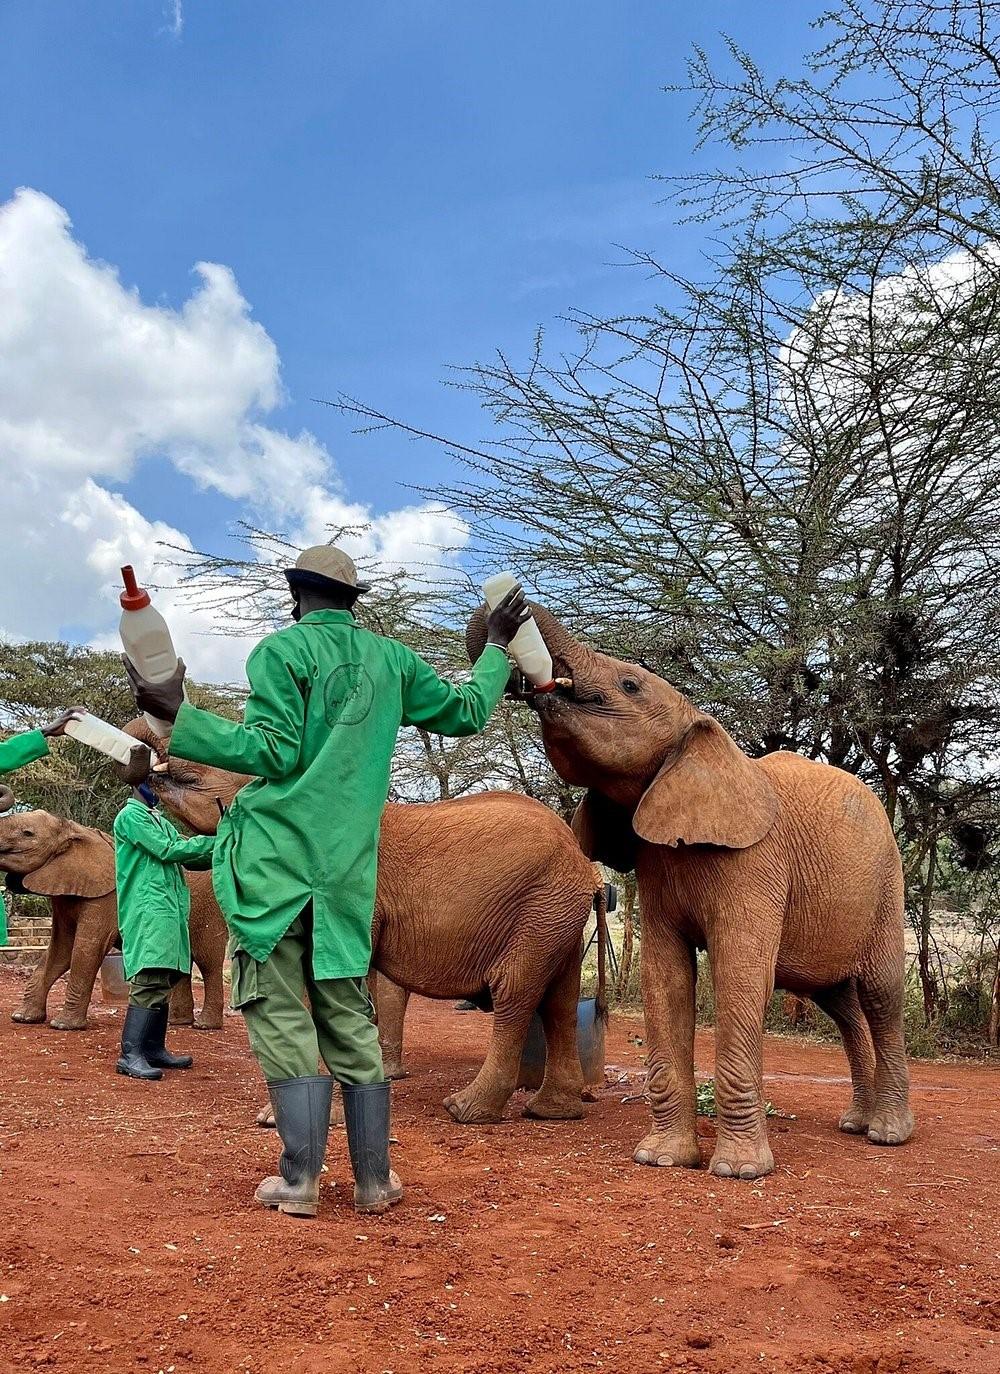
Wafanyakazi na wauhudumu wa wanyama pori waliovalia makoti ya kijani, suruali, kofia pamoja na mabuti meusi wakiwa na tembo wadogo huku wakiwapatia maziwa ya kopo ili waweze kuimarika na kukua vizuri ikionekana ni eneo lenye bustani ya wanyama pori.